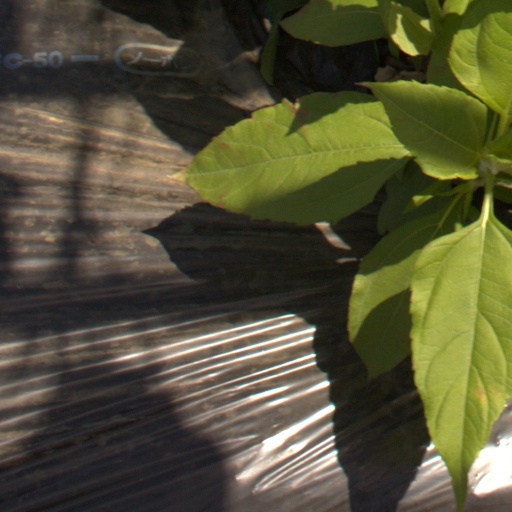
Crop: Jerusalem artichoke